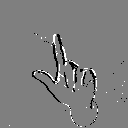
ASL letter: l